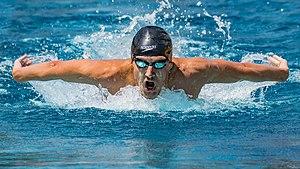
40e zone de natation et réunion des maîtres, Enns, Autriche, 2017. 100 m nage papillon
Le papillon est un style de nage ventral, où les bras et les jambes agissent symétriquement. Les bras exercent une traction puis une poussée propulsant le corps vers l'avant. Le retour des bras s'effectue en les lançant hors de la surface de l'eau vers l'avant. Le corps et les jambes ont une action d'ondulation, similaire à celle du dauphin.